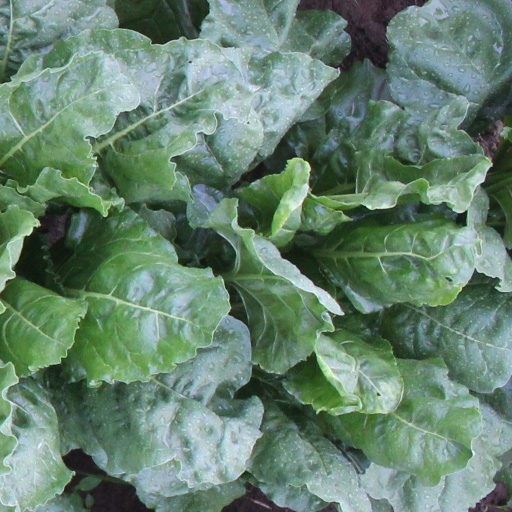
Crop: sugar beet